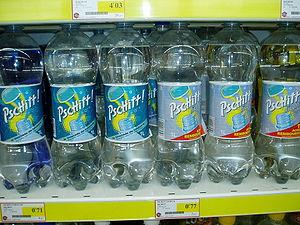
Pschitt est une boisson gazeuse aromatisée à l'orange ou au citron créée en 1954 par le groupe Perrier Vittel SA. En novembre 1998, l’activité Pschitt est reprise par la société Neptune du groupe Castel.